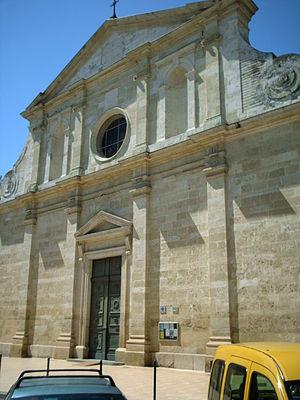
Église Notre-Dame-du-Lac de Lunel (Hérault)
Lunel est une commune française située dans le département de l'Hérault, en région Occitanie.